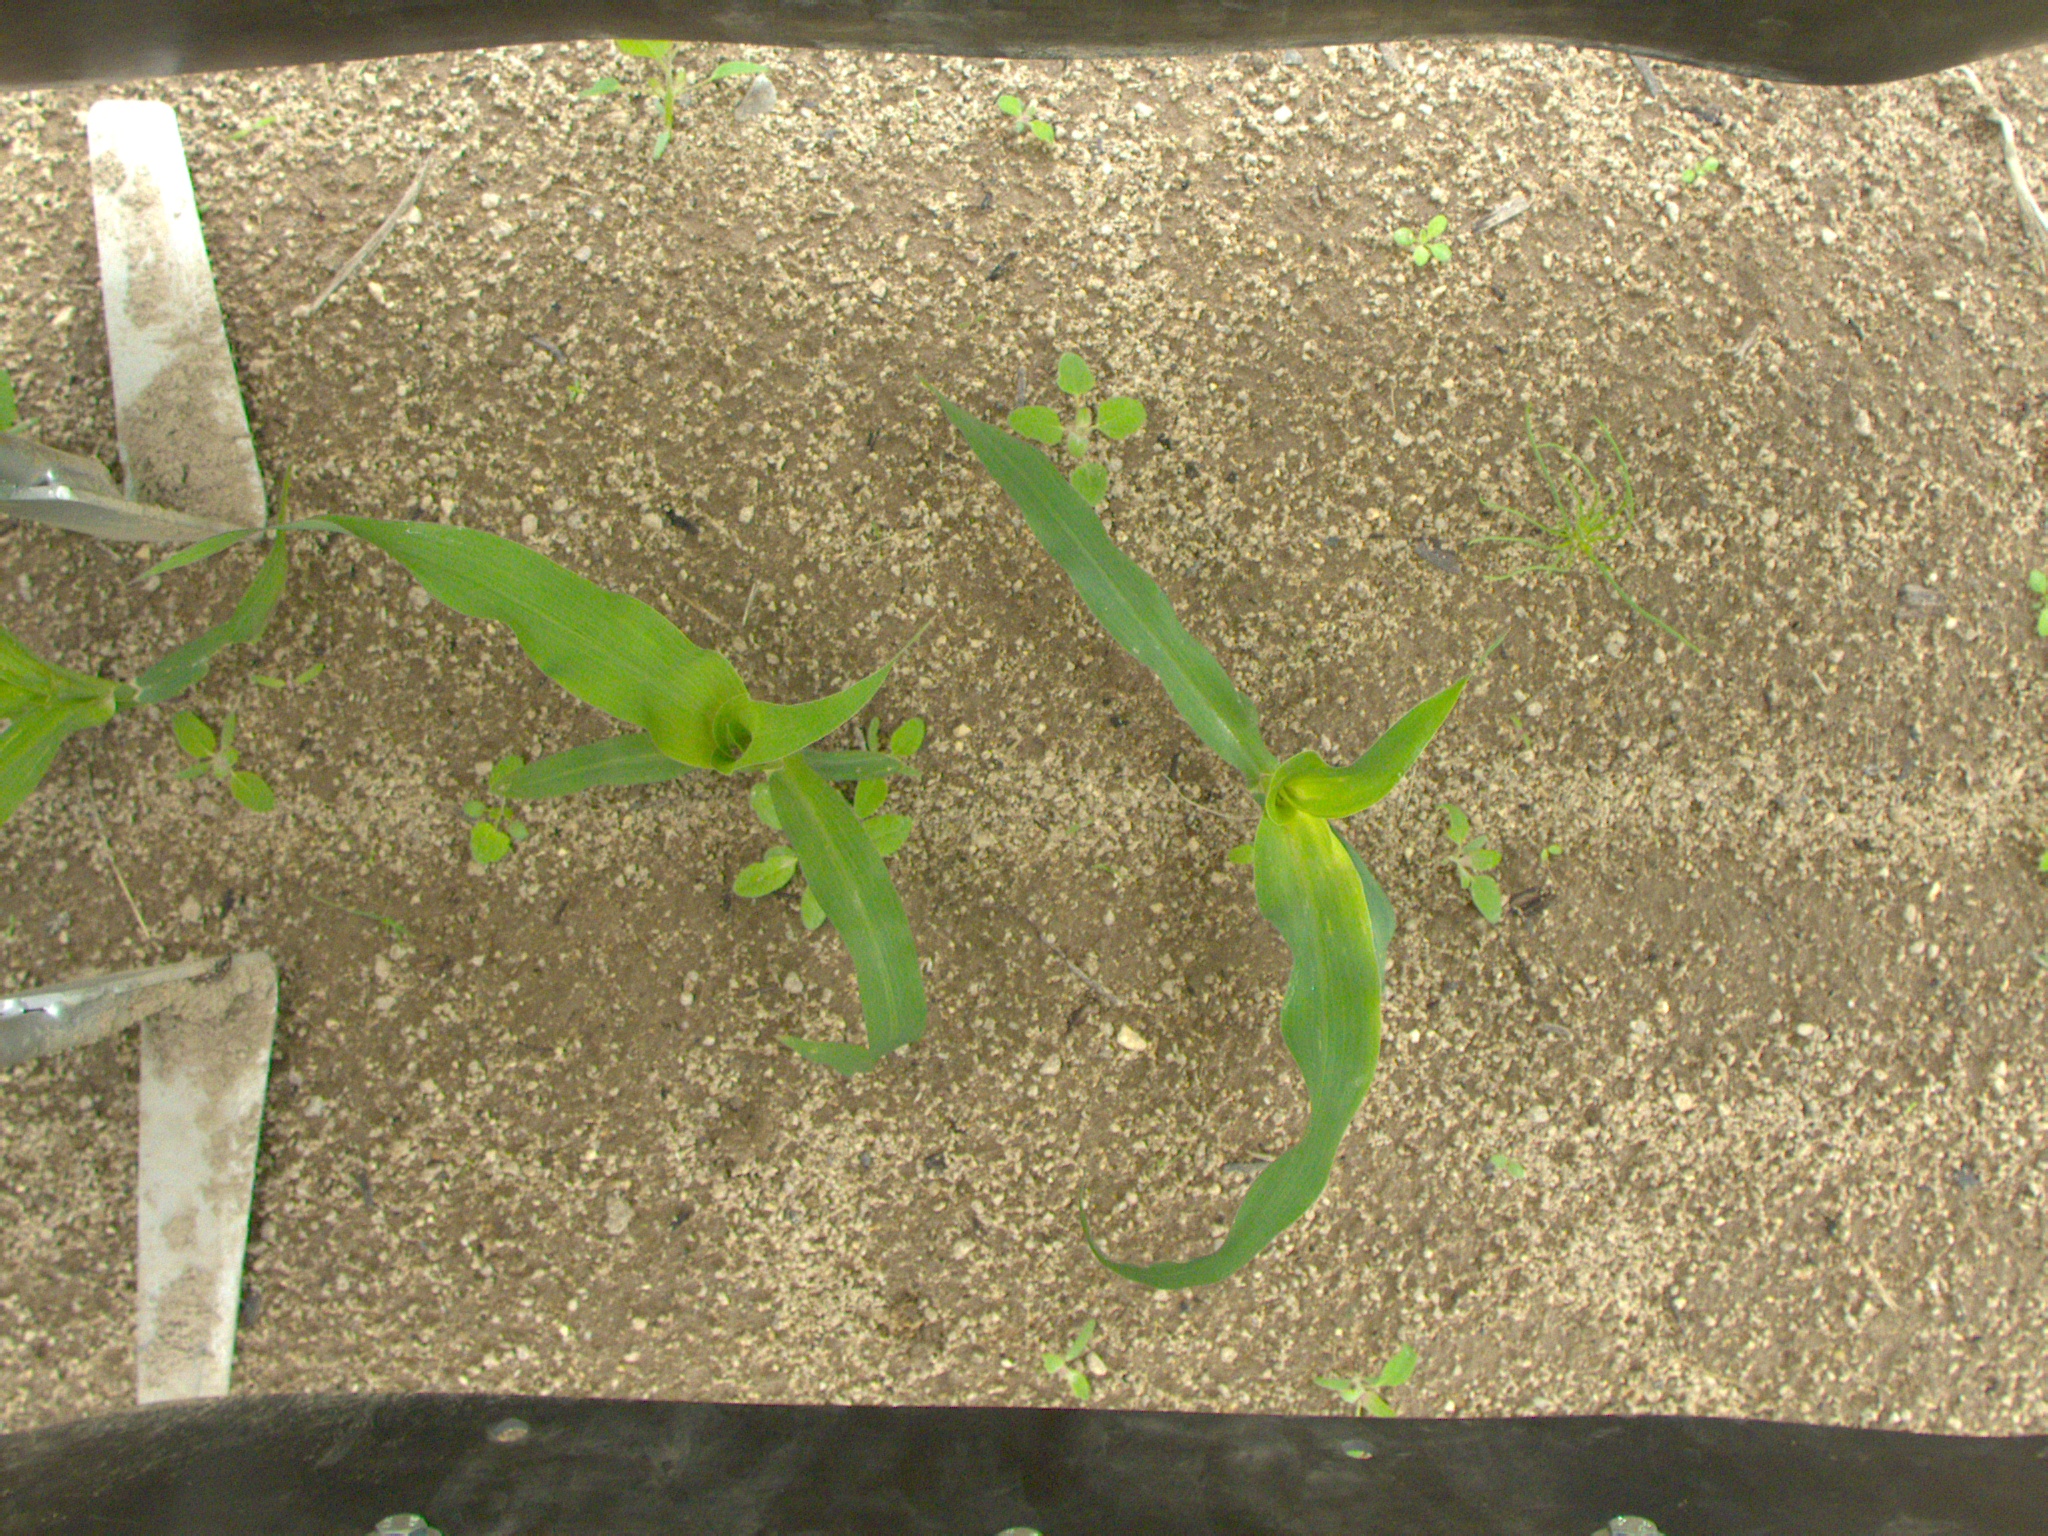
Crop: maize
Objects: maize, maize, maize